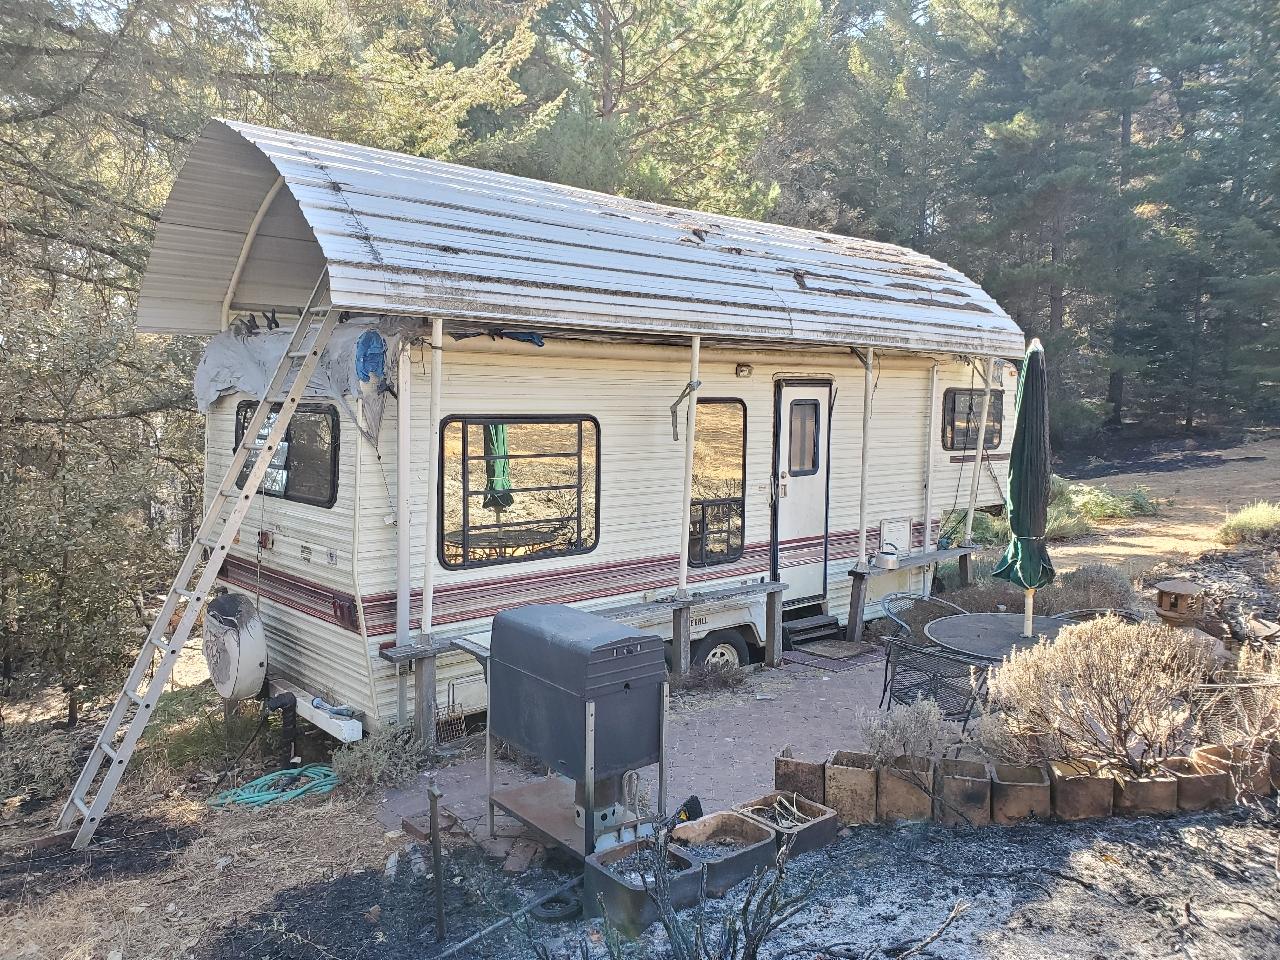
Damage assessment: no_damage